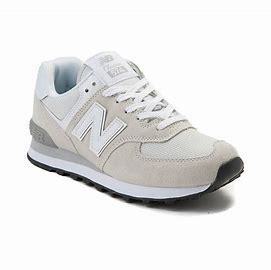
Brand: New
Model: Balance New Balance 574 Series